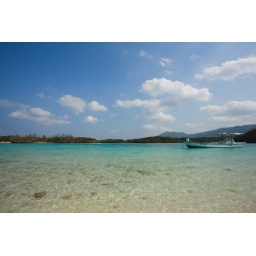
glass boat goes in Kabira Bay